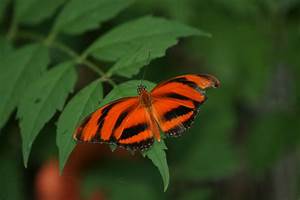
Label: butterfly